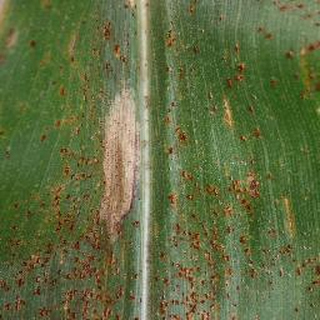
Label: corn_northern_leaf_blight